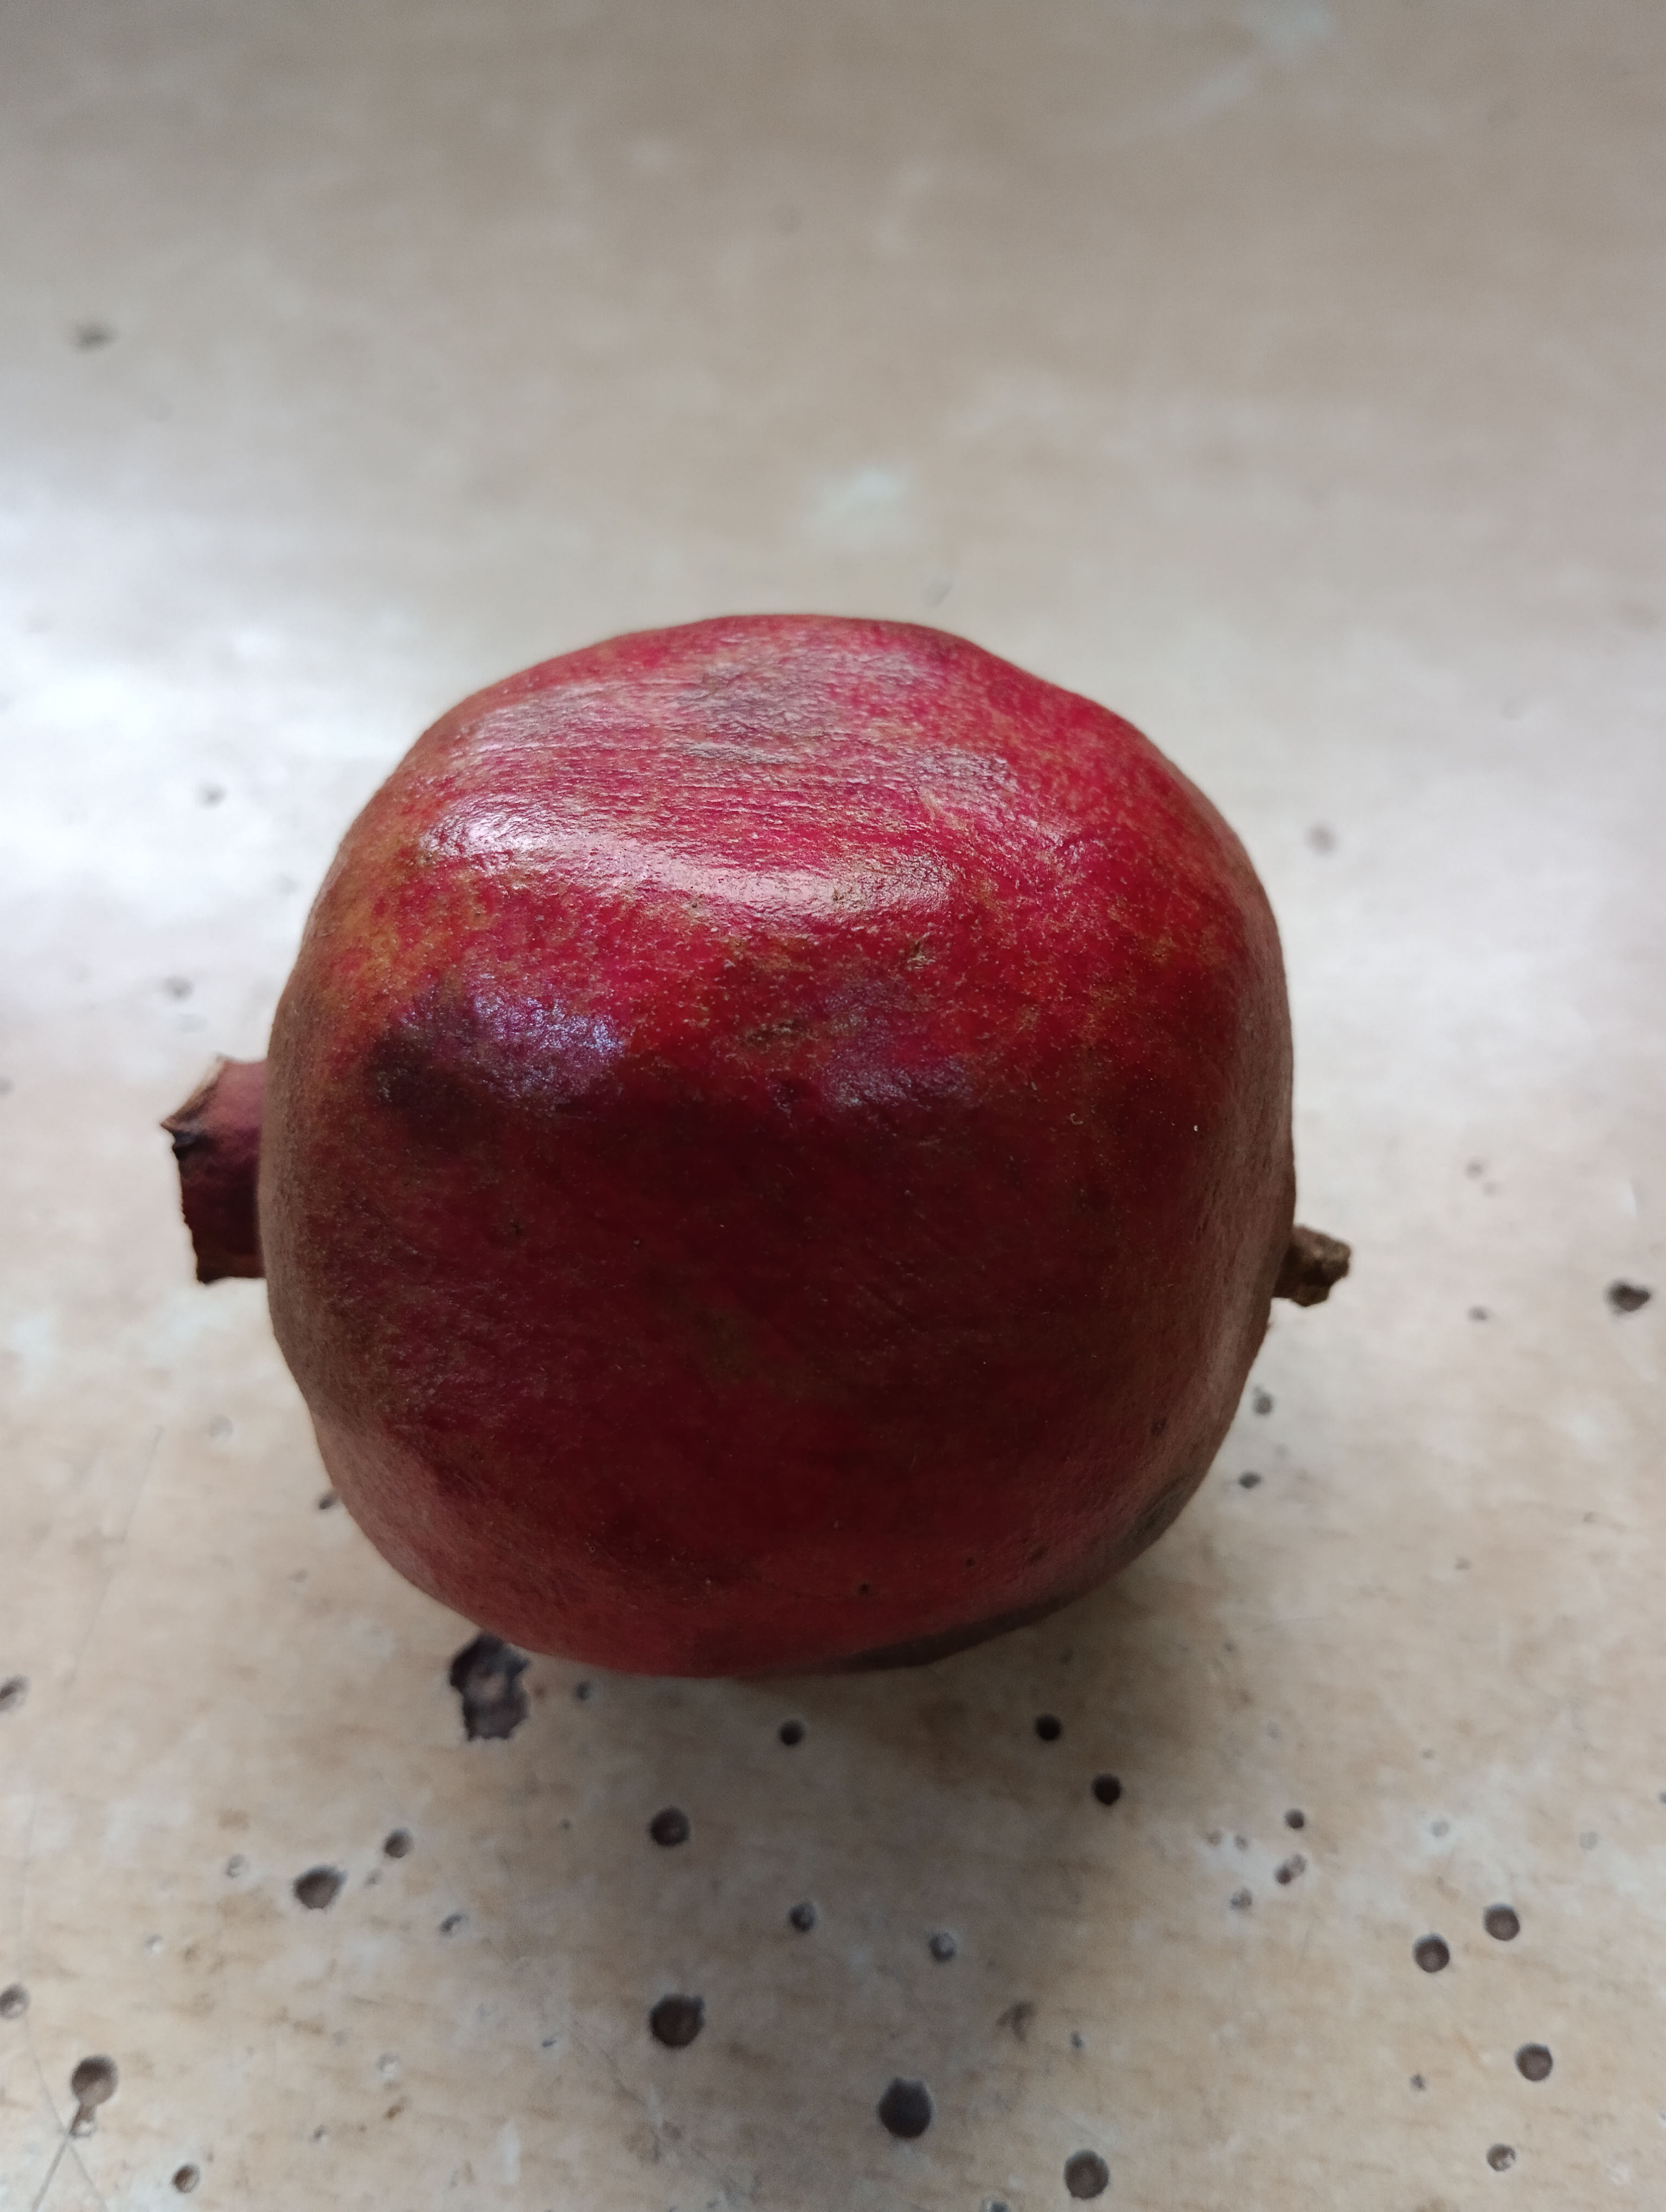
Label: No Defect